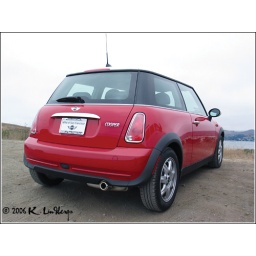
My guy and I took our first road trip to the coast in our new MINI which we nicknamed &amp;quot;Emma.&amp;quot;